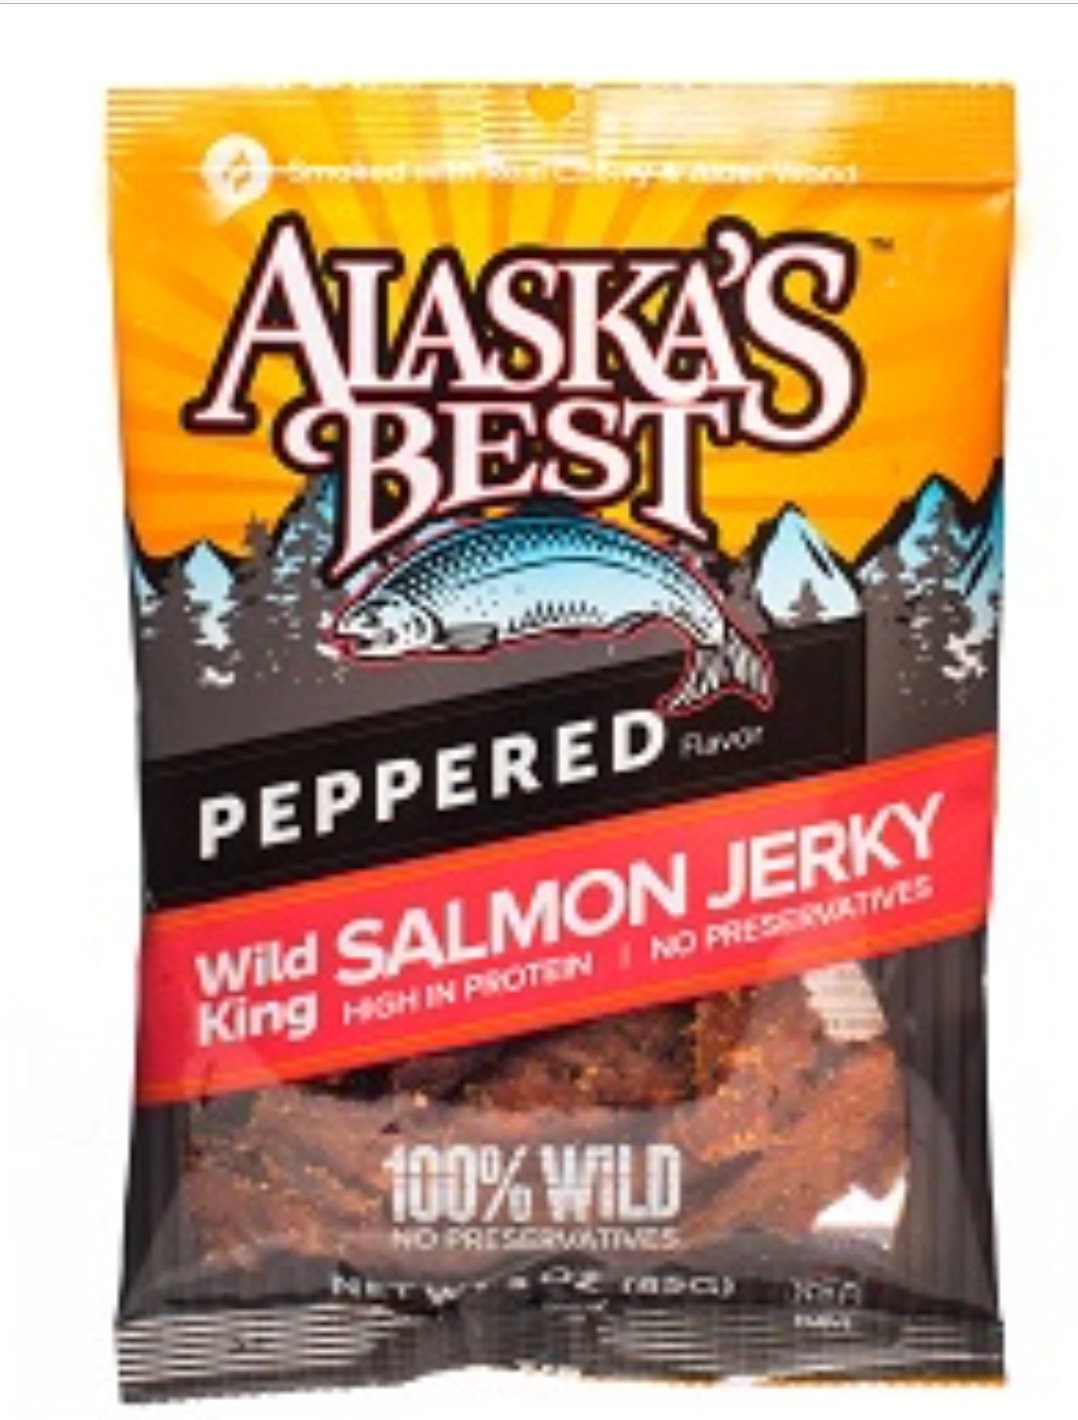
Item Name: Alaska Wild King Salmon Jerky Peppered 3.Oz Bag Pouch ( 3 Pack )
Value: 3.0
Unit: ounce

Price: 36.44